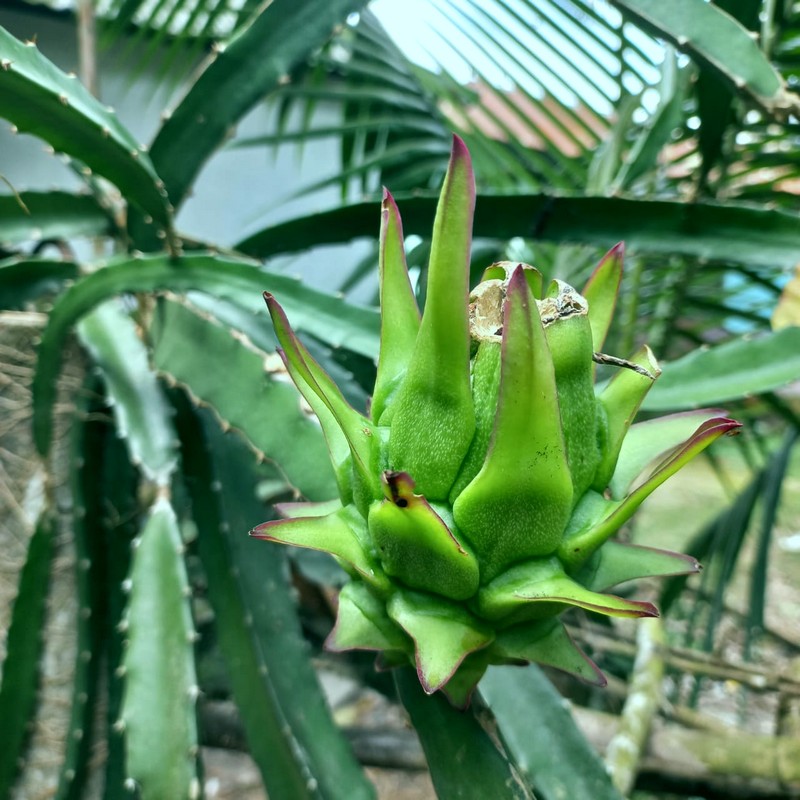
Label: Immature Dragon Fruit